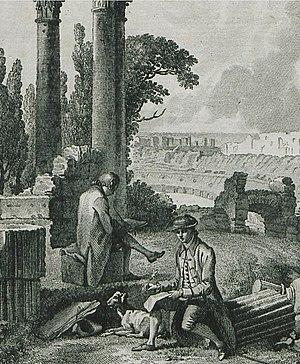
P.-A. Guys - ""J'écris, tandis que mon compagnon dessine"" (frontispice)"
Pierre-Augustin Guys, né à Marseille le 1ᵉʳ août 1721 et mort à Zante le 18 août 1799, est un négociant marseillais, voyageur et écrivain.